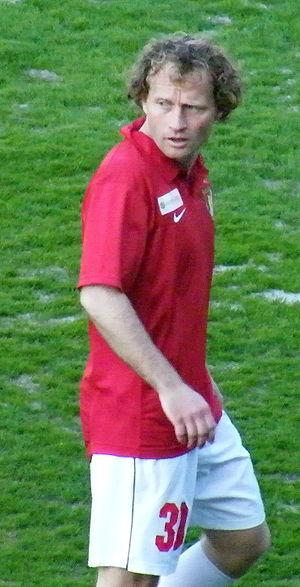
Lukáš Zelenka est un footballeur international tchèque né le 5 octobre 1979 à Prague.